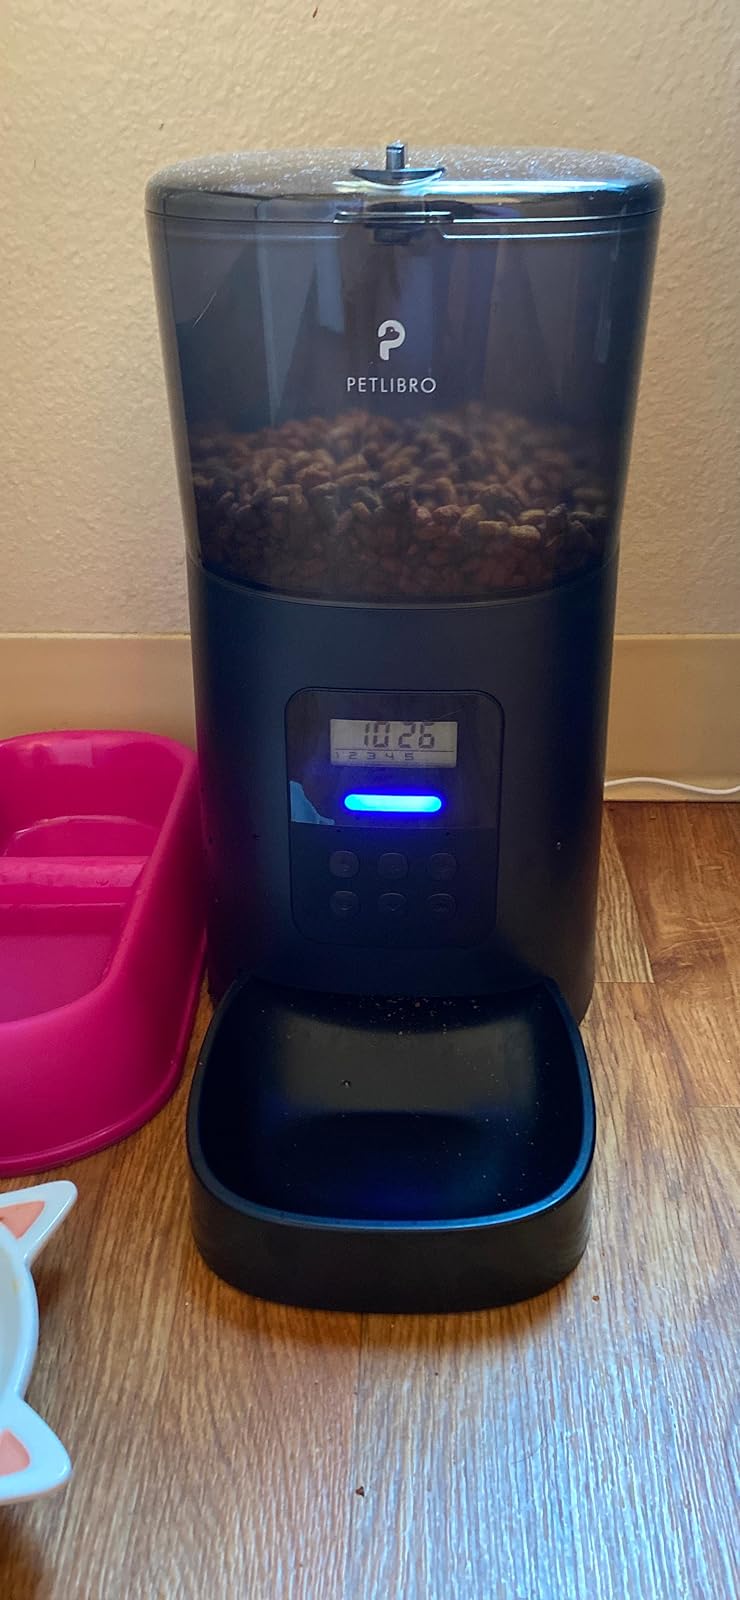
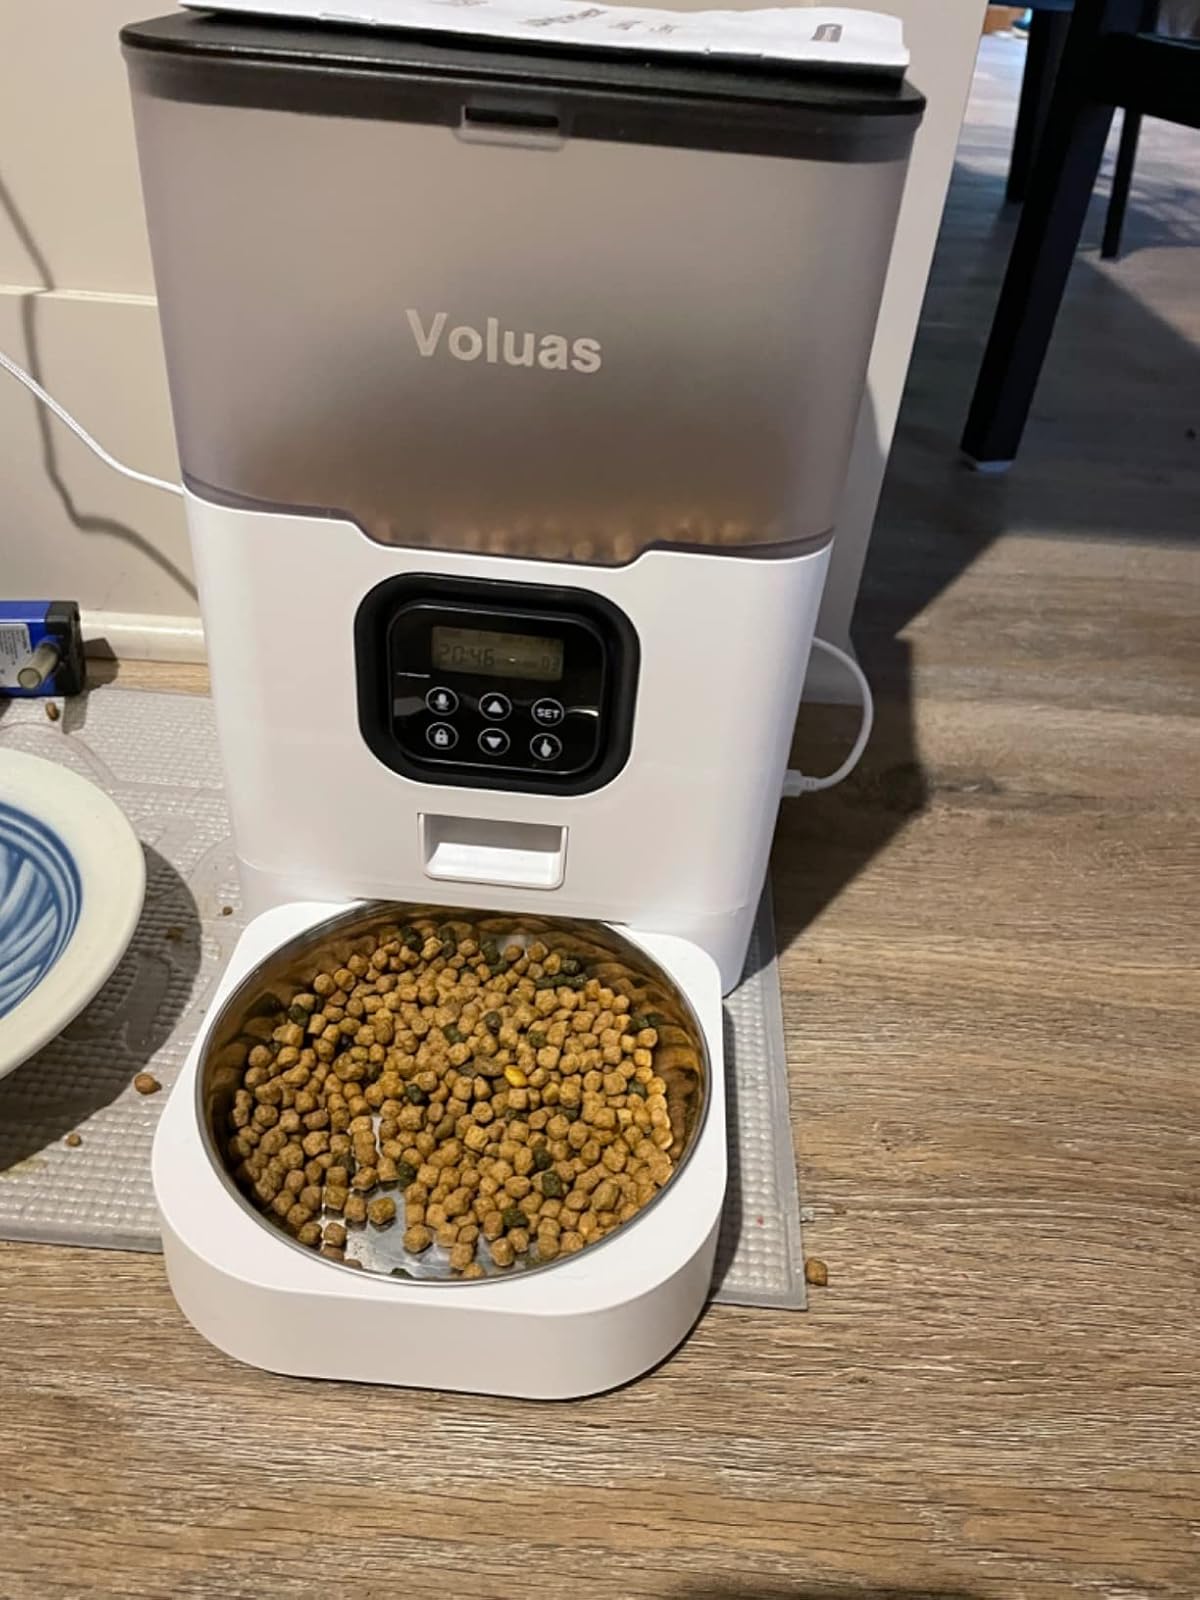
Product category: items_feeder
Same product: no